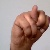
The image shows a hand gesture representing the letter 'N' in Indian Sign Language.